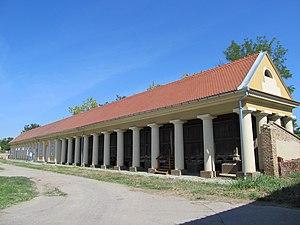
Le « grenier et kotarka à Novo Miloševo » est un grenier de stockage des céréales et un séchoir à maïs situé à Novo Miloševo-Beodra, dans la province de Voïvodine, dans la municipalité de Novi Bečej et dans le district du Banat central, en Serbie. Il est inscrit sur la liste des monuments culturels protégés de la République de Serbie.